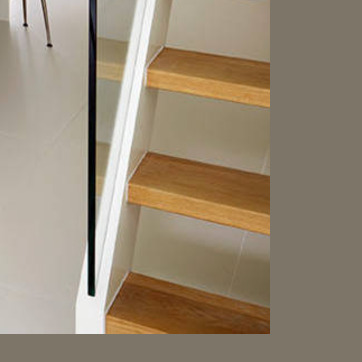
Material: wood